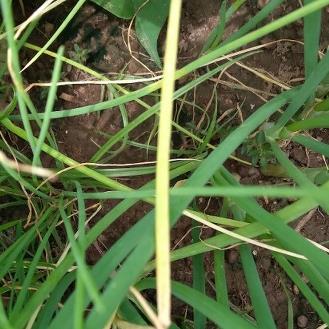
Crop: Onion
Condition: fusarium-d